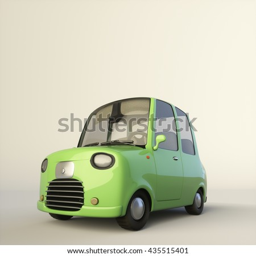
cute cartoon stylized car in a green color isolated on a white background .